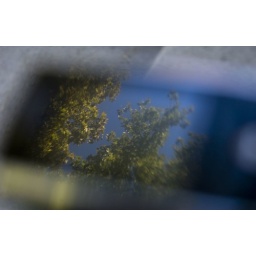
strange picture of the trees in the reflection of the screen on my phone.